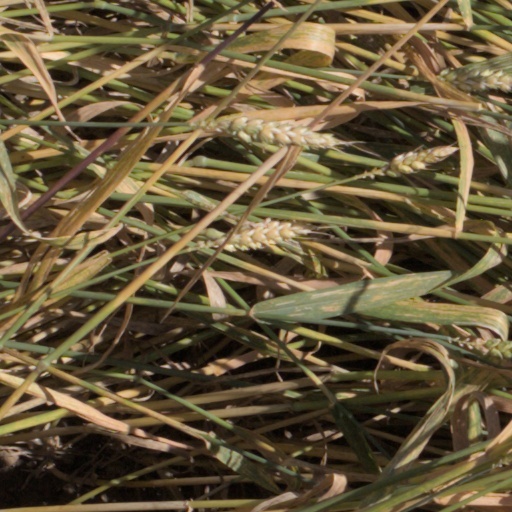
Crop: wheat